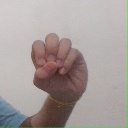
अक्षर: उ